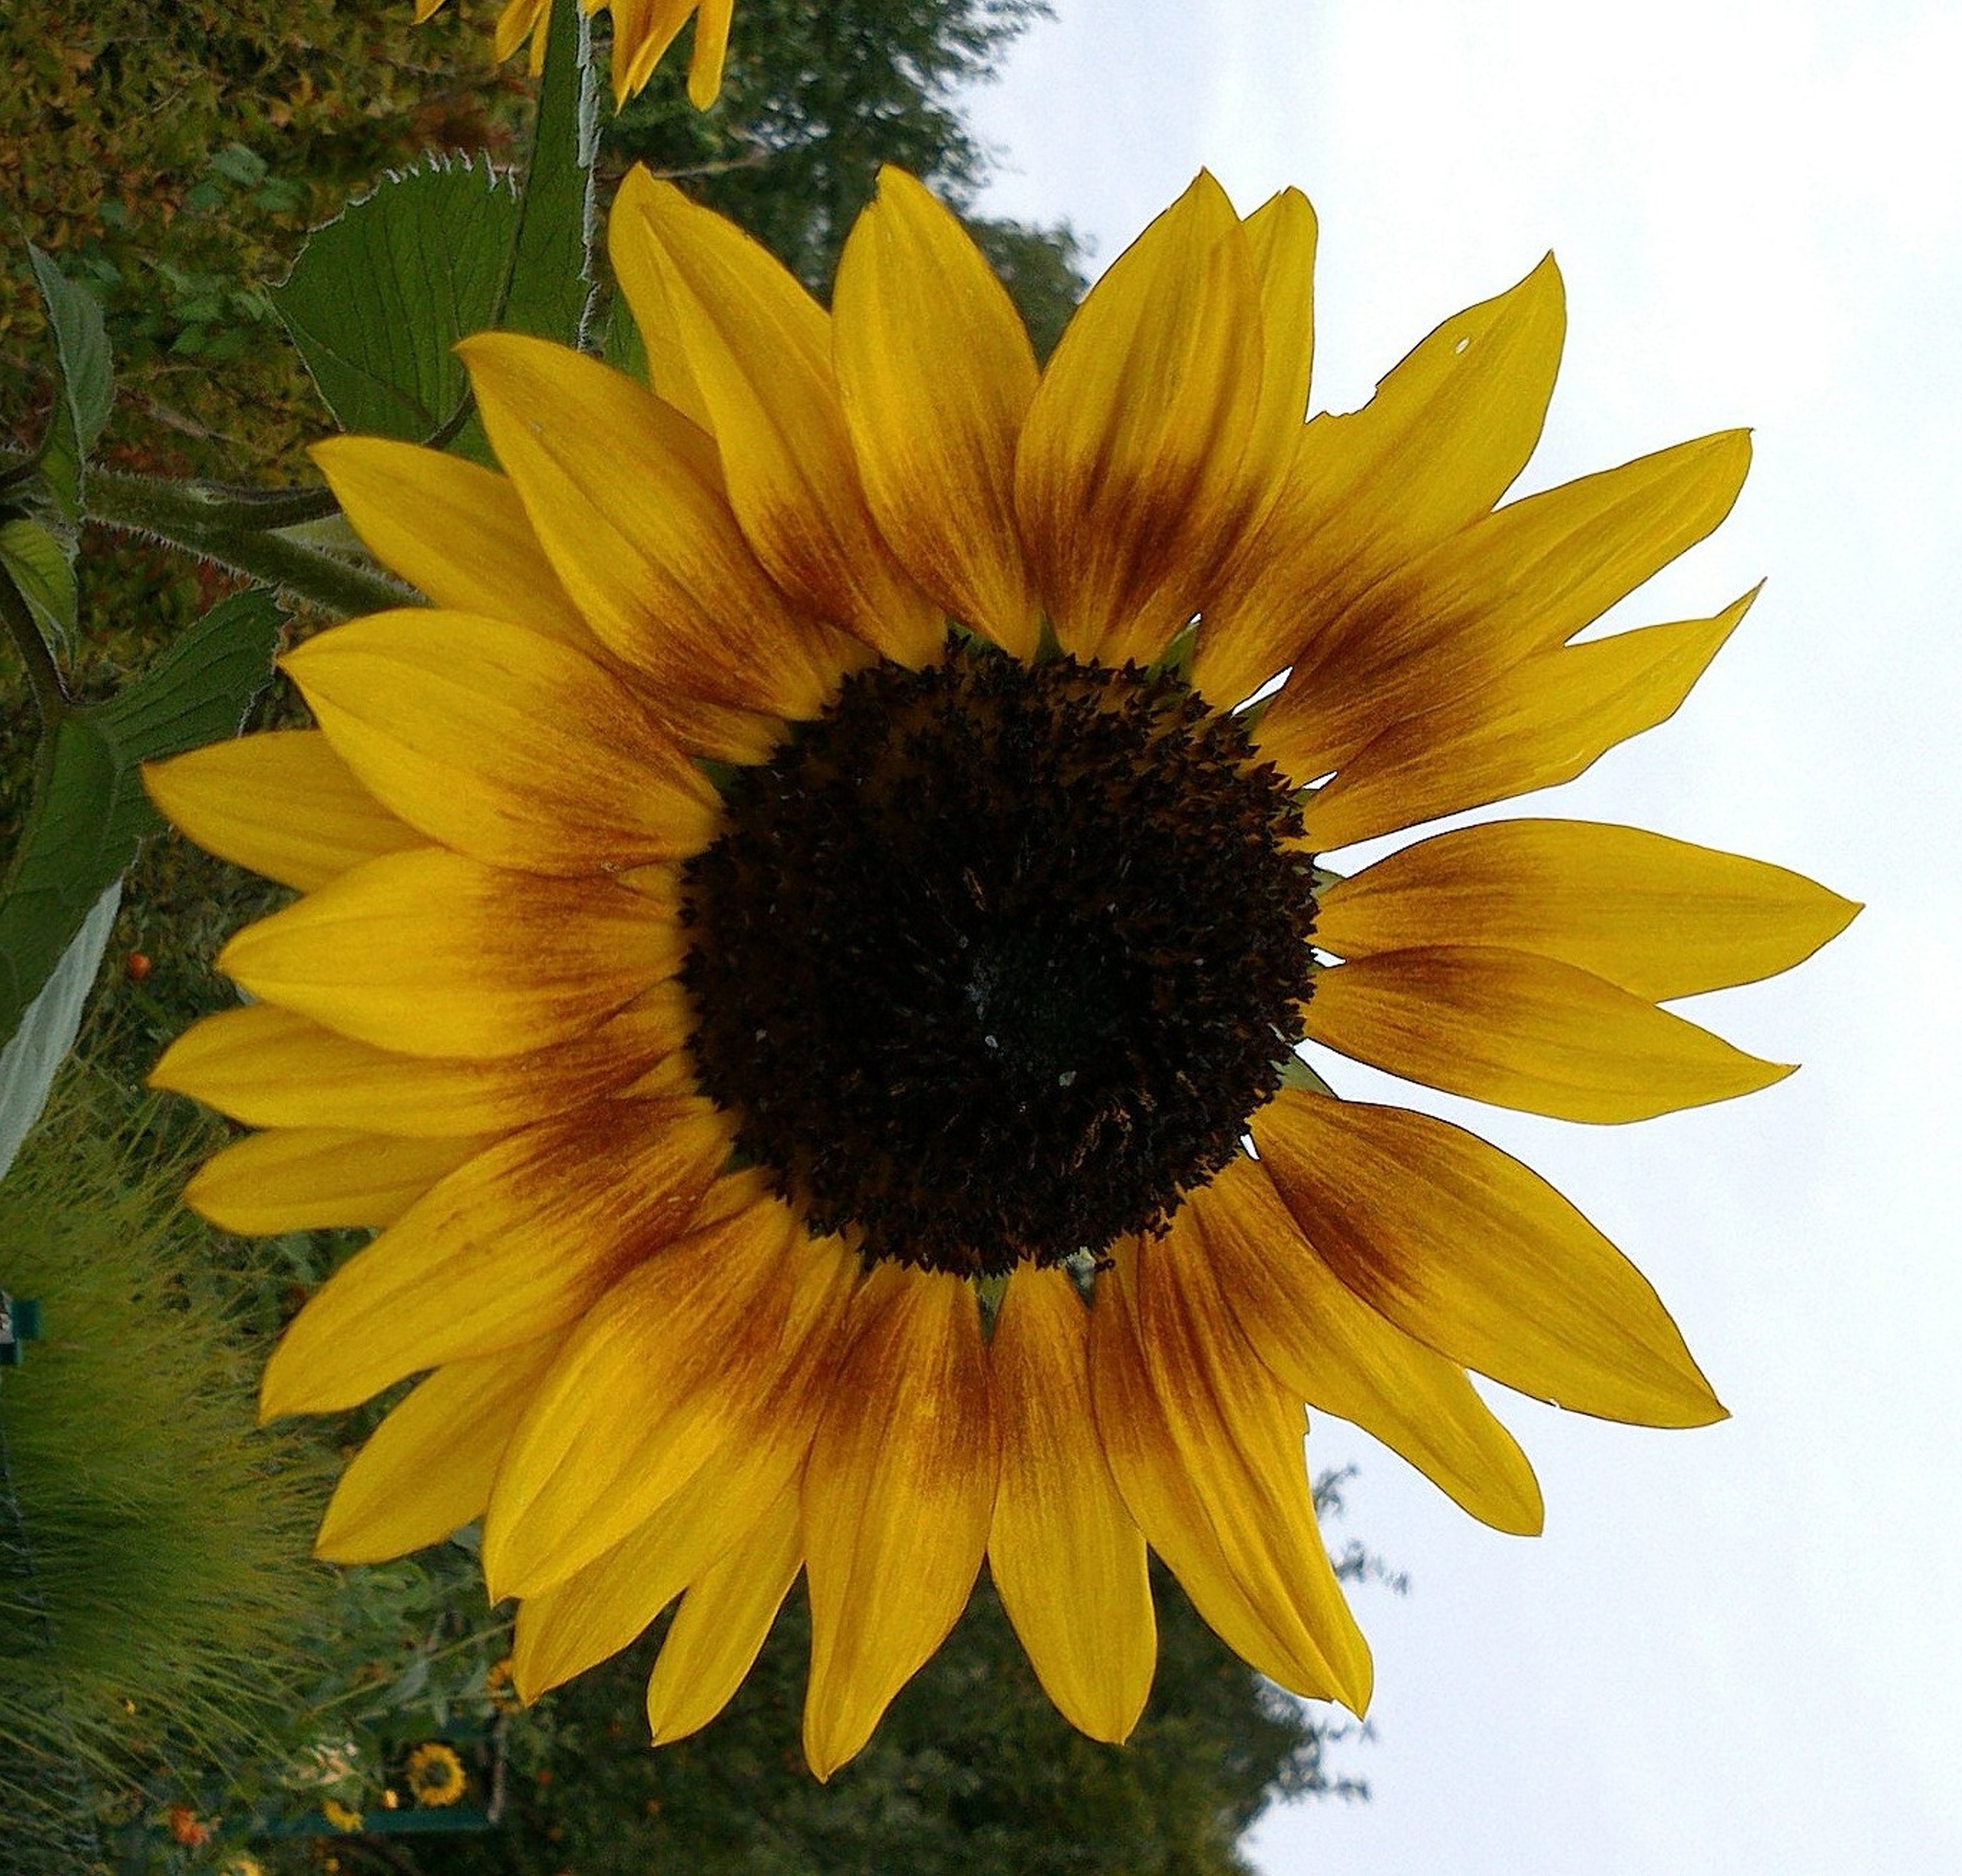
blossom, plant, flower, petal, bloom, summer, yellow, flora, sunflower, sun flower, vegetarian food, macro photography, flowering plant, daisy family, sunflower seed, plant stem, land plant